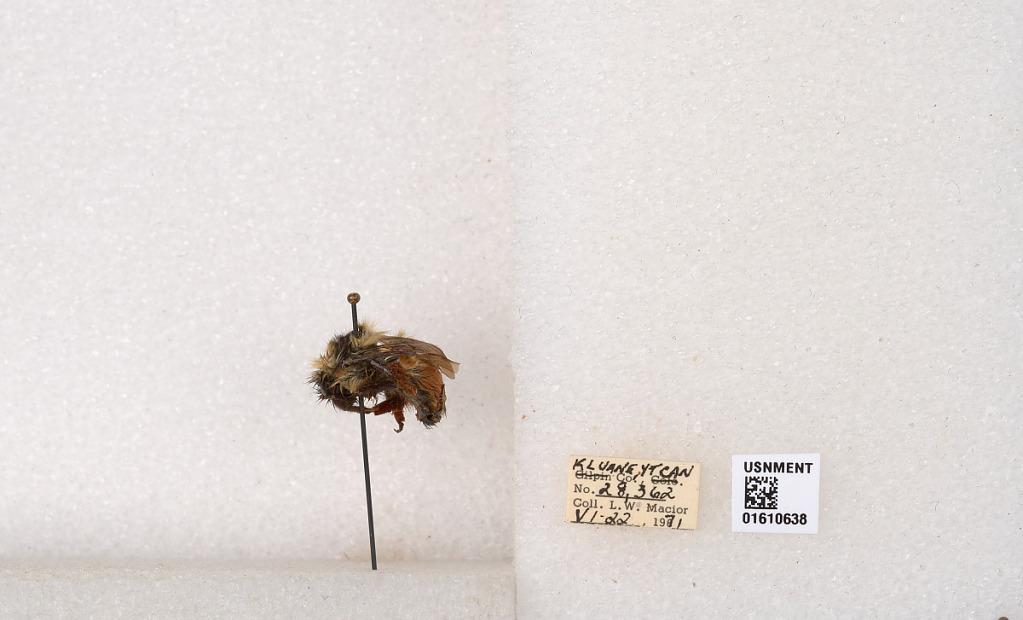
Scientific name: Bombus (Pyrobombus) sylvicola Kirby
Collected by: L. Macior
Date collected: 1971-6-22
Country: Canada
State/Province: Yukon Territory
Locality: Kluane National Park and Reserve
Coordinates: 60.7493, -139.504